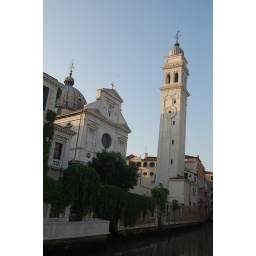
A tilted clock tower and church in Venice, Italy. July 10, 2010